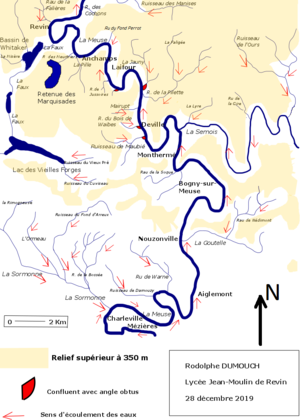
La Meuse de Charleville à Revin et sa circulation à contresens de ses affluents
La Meuse est un fleuve européen de 950 kilomètres de long dont le bassin, relativement étroit, est orienté sud-nord. Elle traverse la France, la Belgique et les Pays-Bas et se jette dans la mer du Nord. Elle prend sa source à 409 mètres d’altitude à Pouilly-en-Bassigny.